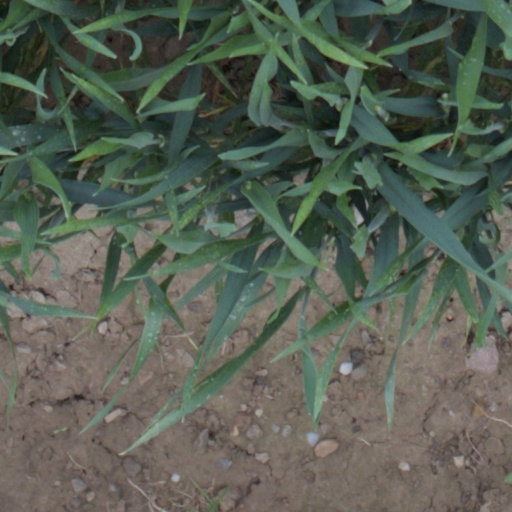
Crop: wheat